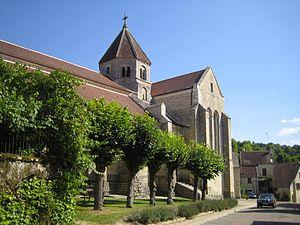
L'église Saint-Jean-Baptiste est une église catholique située à Sacy, en France.
Sacy est une ancienne commune française, située dans le département de l'Yonne en région Bourgogne-Franche-Comté, devenue, le 1ᵉʳ janvier 2016, une commune déléguée de la commune nouvelle de Vermenton.
Vermenton est une ancienne commune française située dans le département de l'Yonne en région Bourgogne-Franche-Comté.